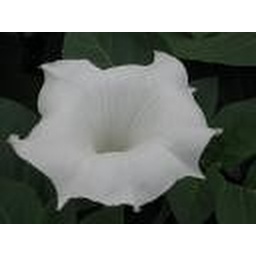
This one was taken while at a green house in Columbus, Ohio.